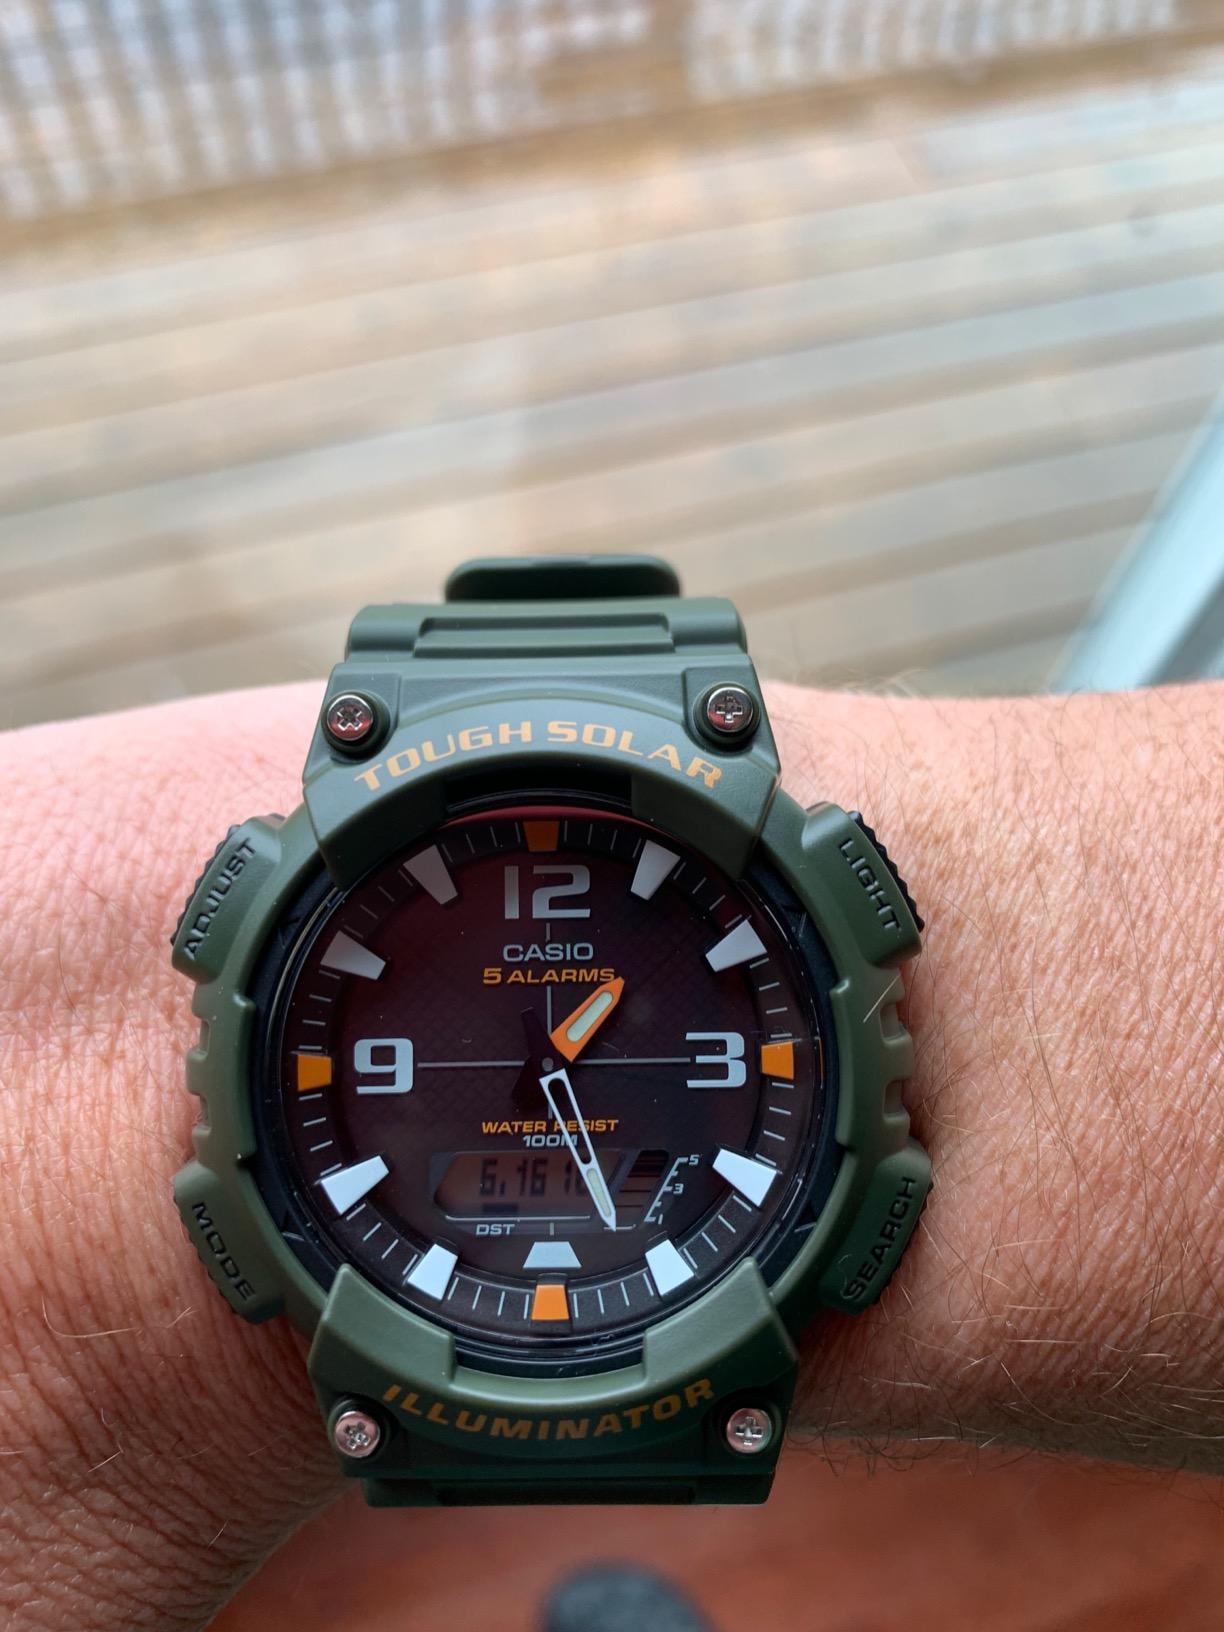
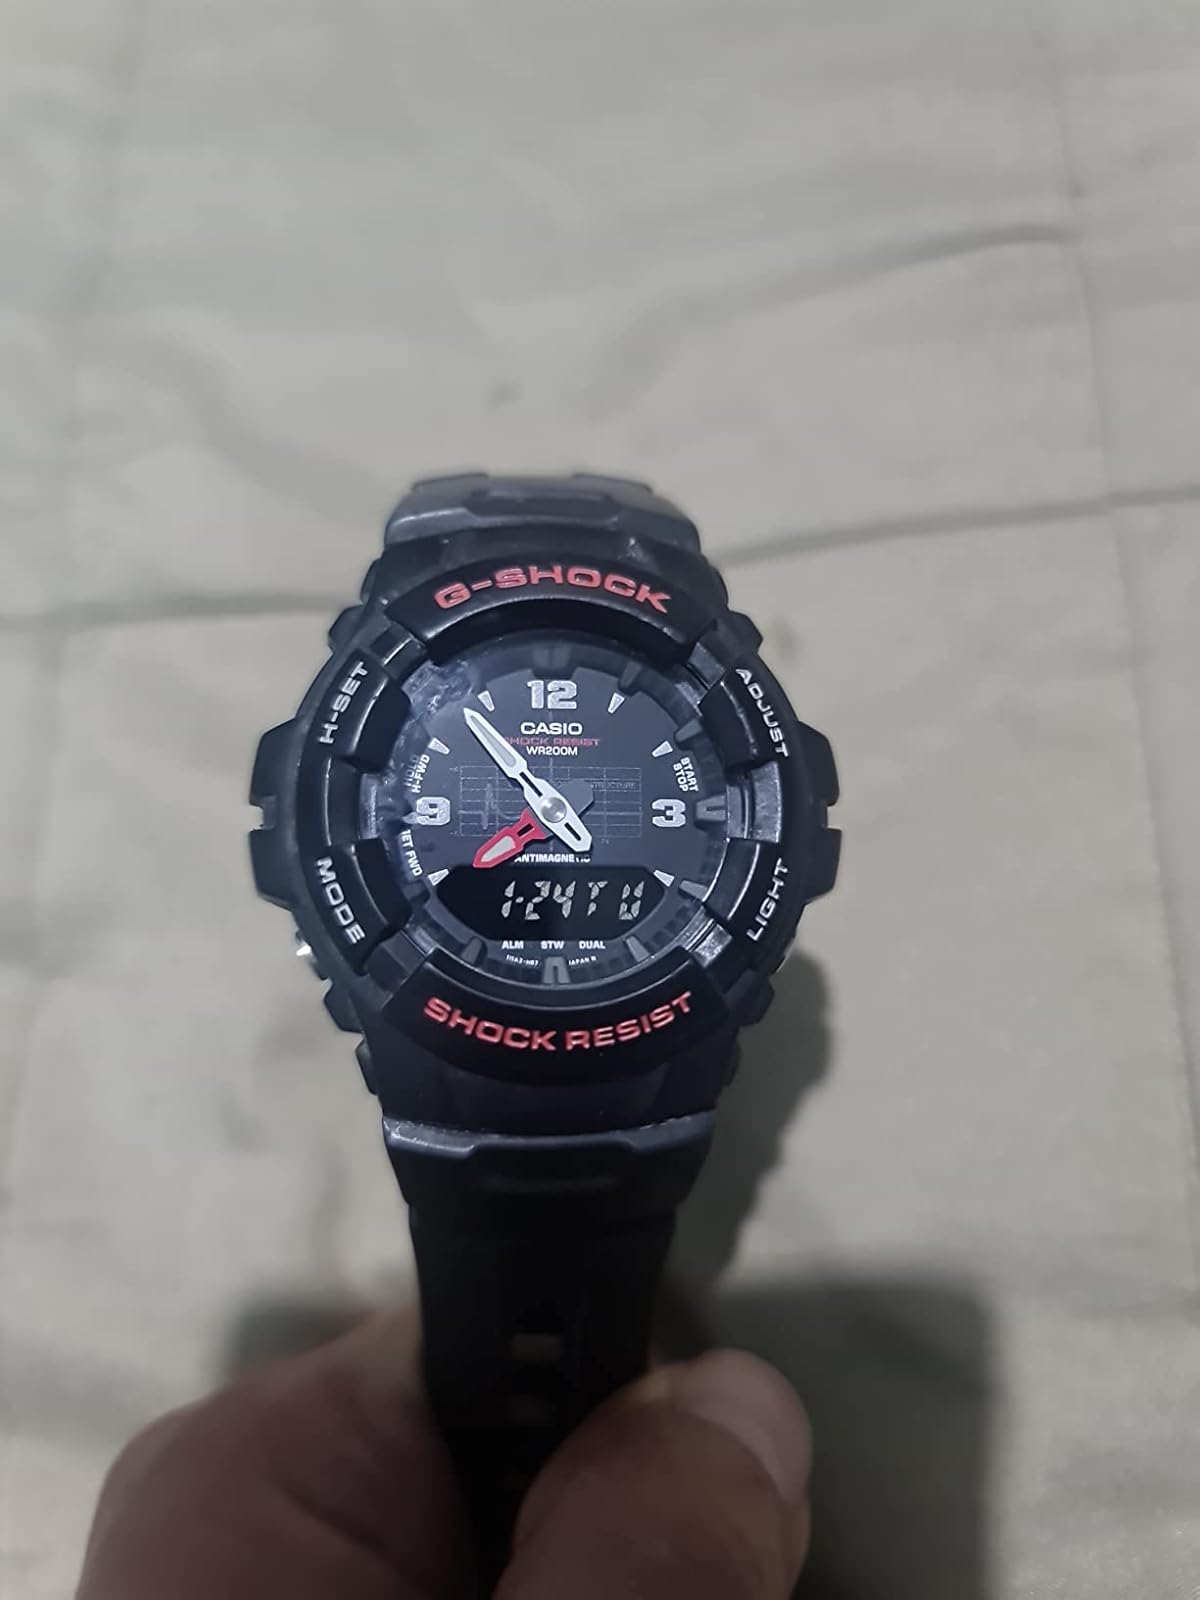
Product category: accessories_watch
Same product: no